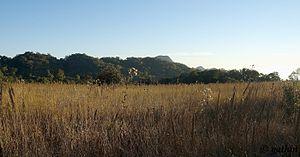
Le Parc national de Phawngpui Blue Mountain est situé dans l'État du Mizoram en Inde. On y trouve notamment des panthères nébuleuses.